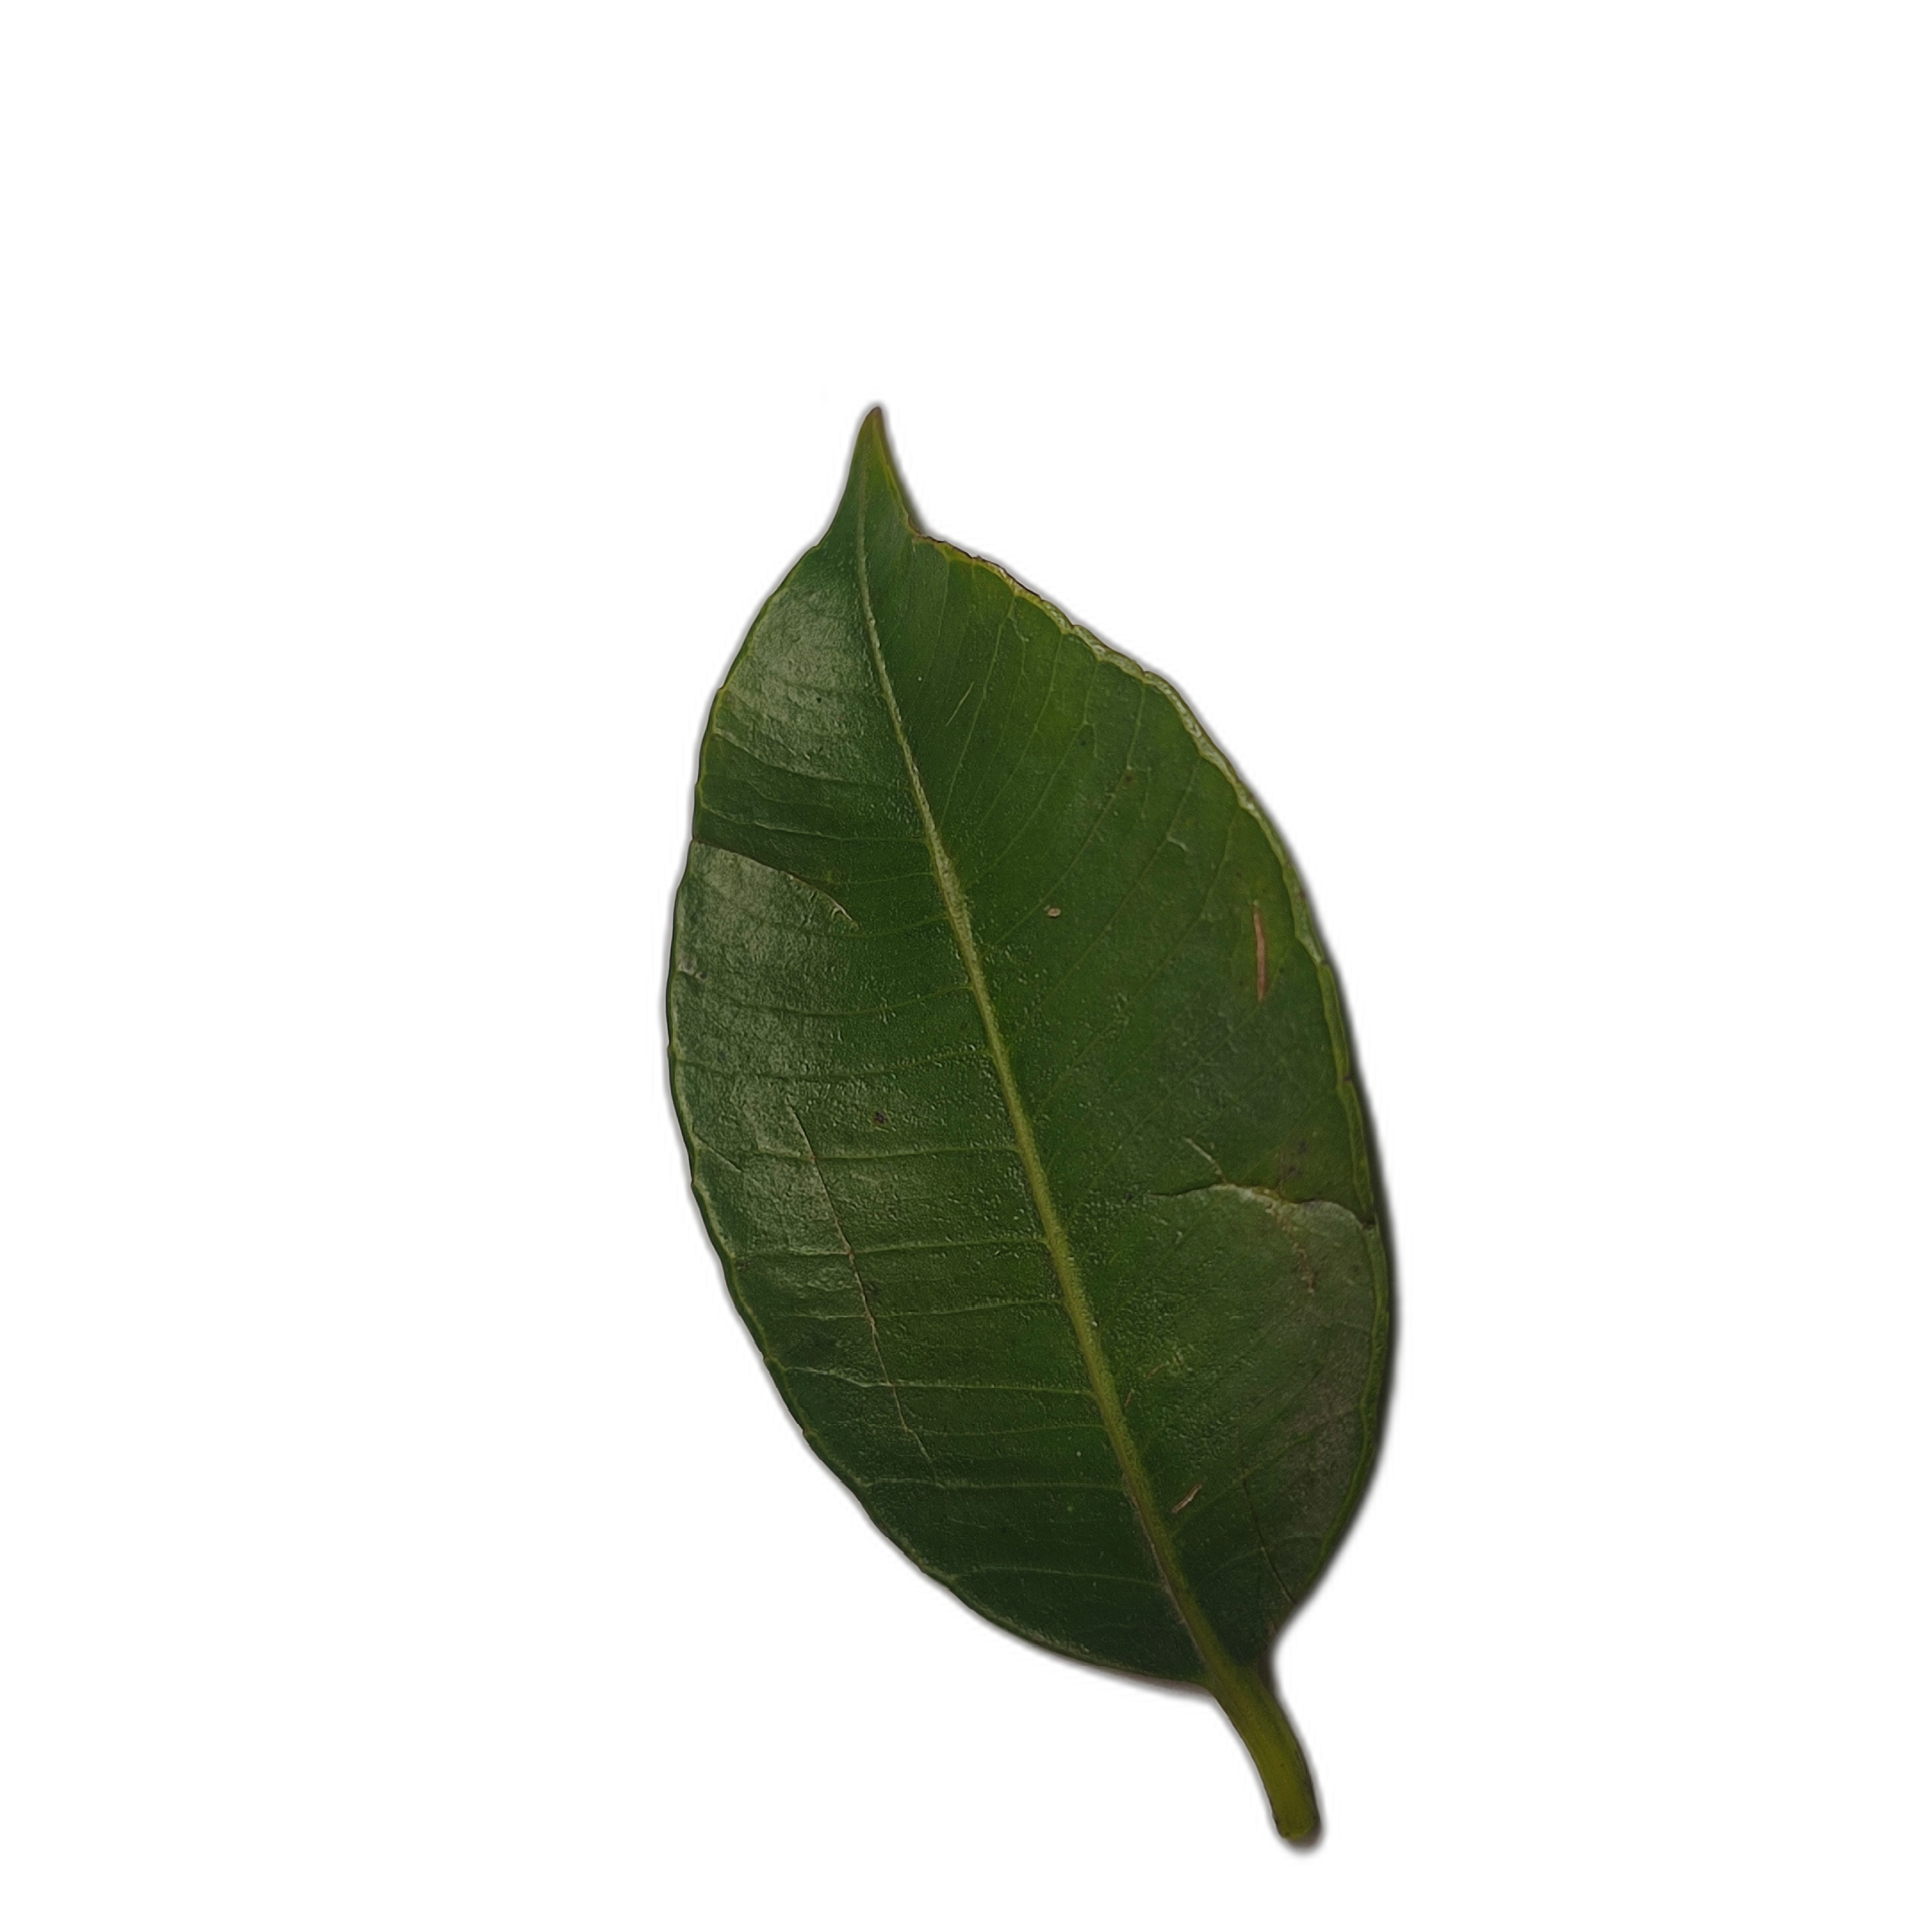
Label: healthy